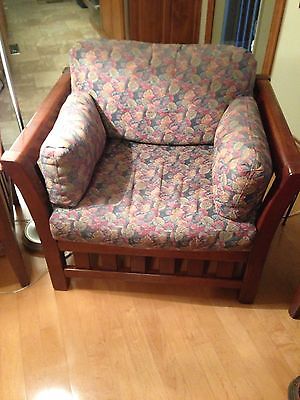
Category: chair